Disappearance of Beverly Potts

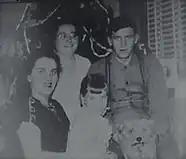
Beverly Potts (center), pictured with her parents and sister at Christmas 1947

Police immediately launched an intense effort to locate Potts; their efforts began by searching the local vicinity and questioning friends, acquaintances, and individuals known to have been at Halloran Park. By daylight on August 25, a large-scale, statewide manhunt to locate the child was implemented, and numerous suspects were detained and interrogated over the following weeks. The individuals to assume overall charge of the investigation were Detective Chief James appointed to head the investigation on the morning of Augustand, later, officer David Kerr. McArthur assigned 45 officers full-time to search for the child. Their physical searches were bolstered by numerous auxiliary police and civilian volunteers.